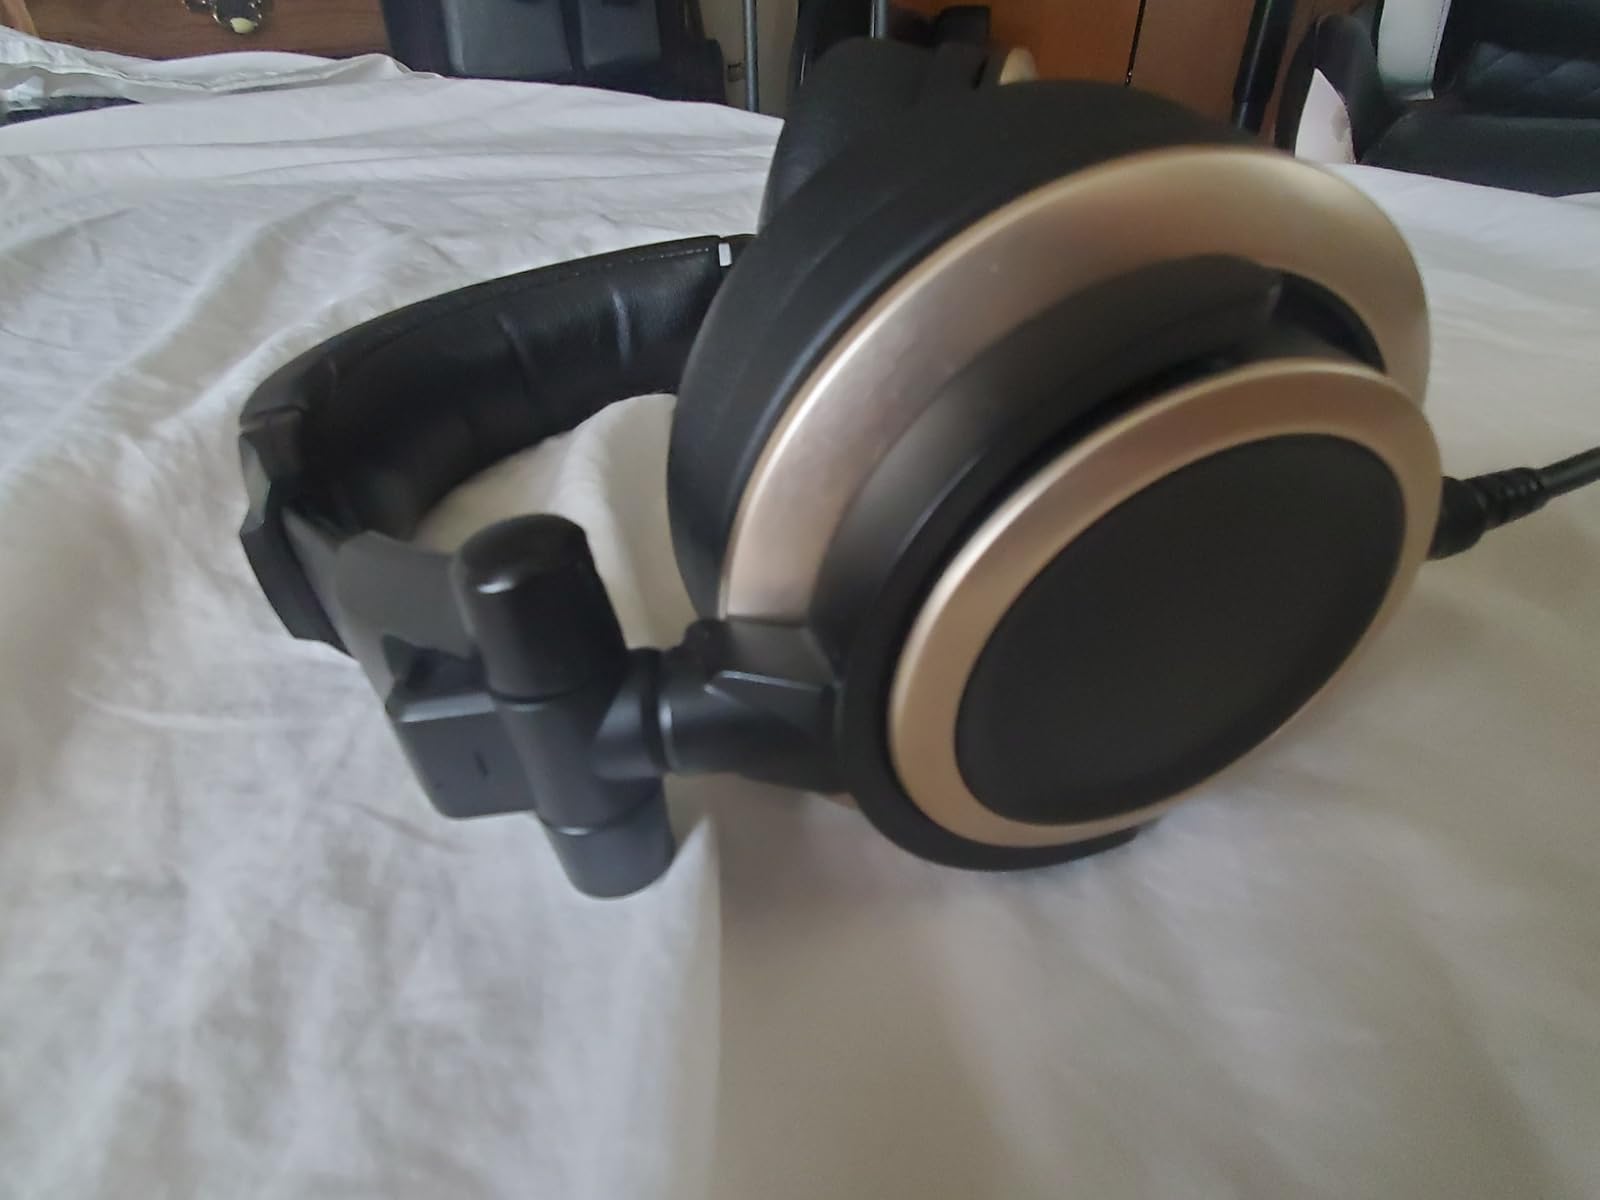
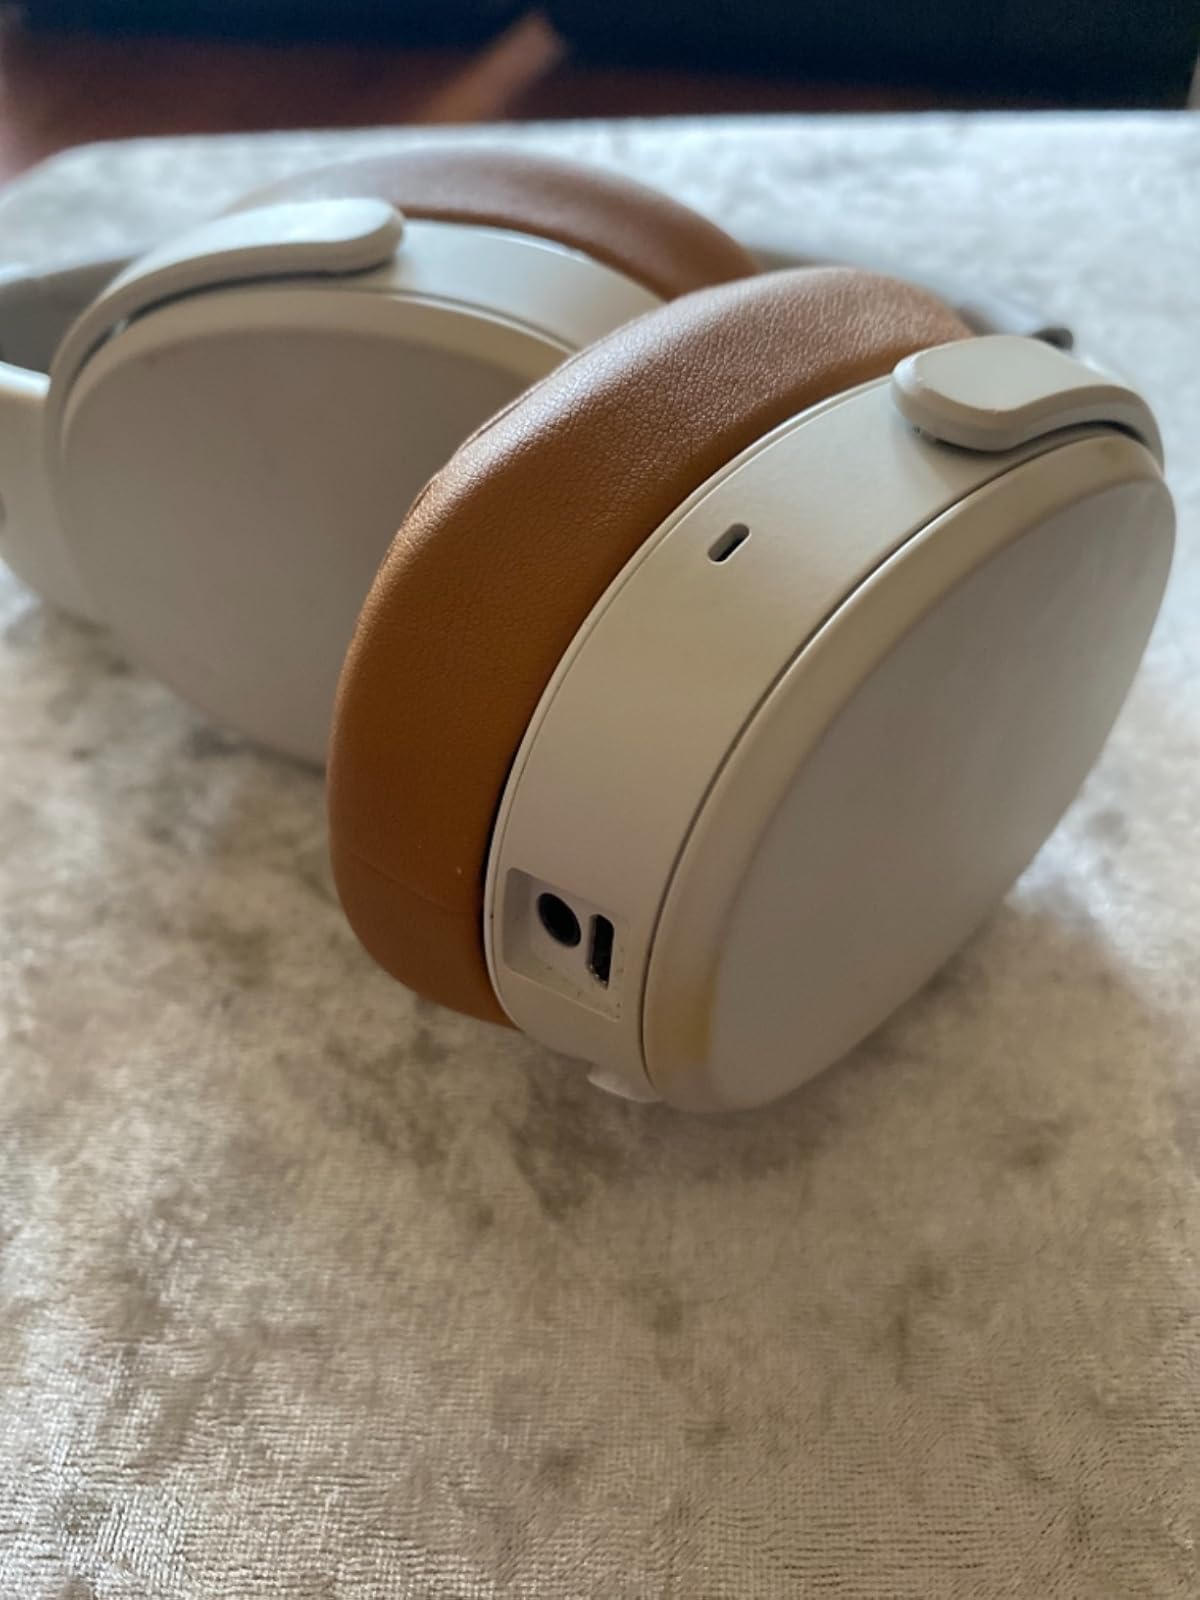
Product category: headphones
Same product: no